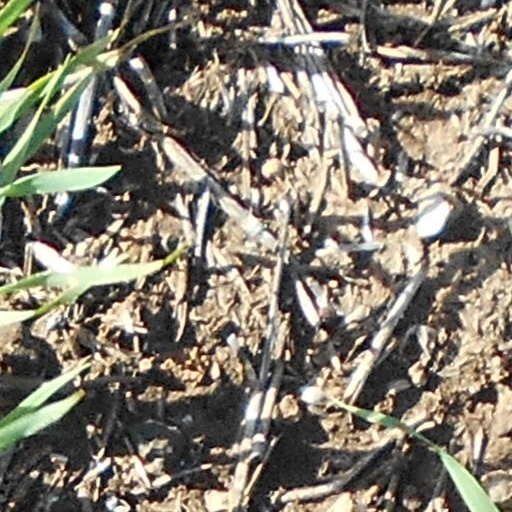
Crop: wheat